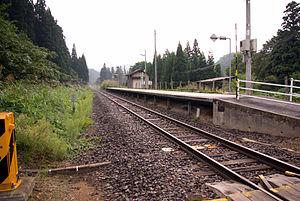
La ligne Kitakami est une ligne ferroviaire exploitée par la East Japan Railway Company, dans les préfectures d'Iwate et Akita au Japon. Elle relie la gare de Kitakami à celle de Yokote.